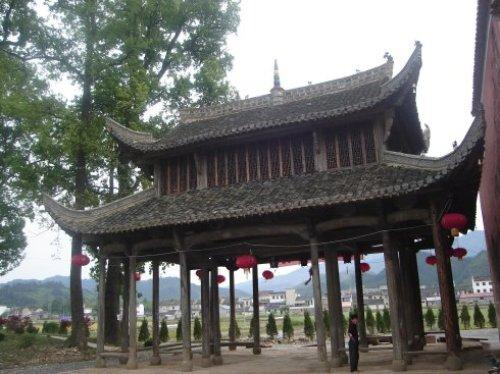
地标名称：古刹洪庙
所在城市：杭州市·临安区